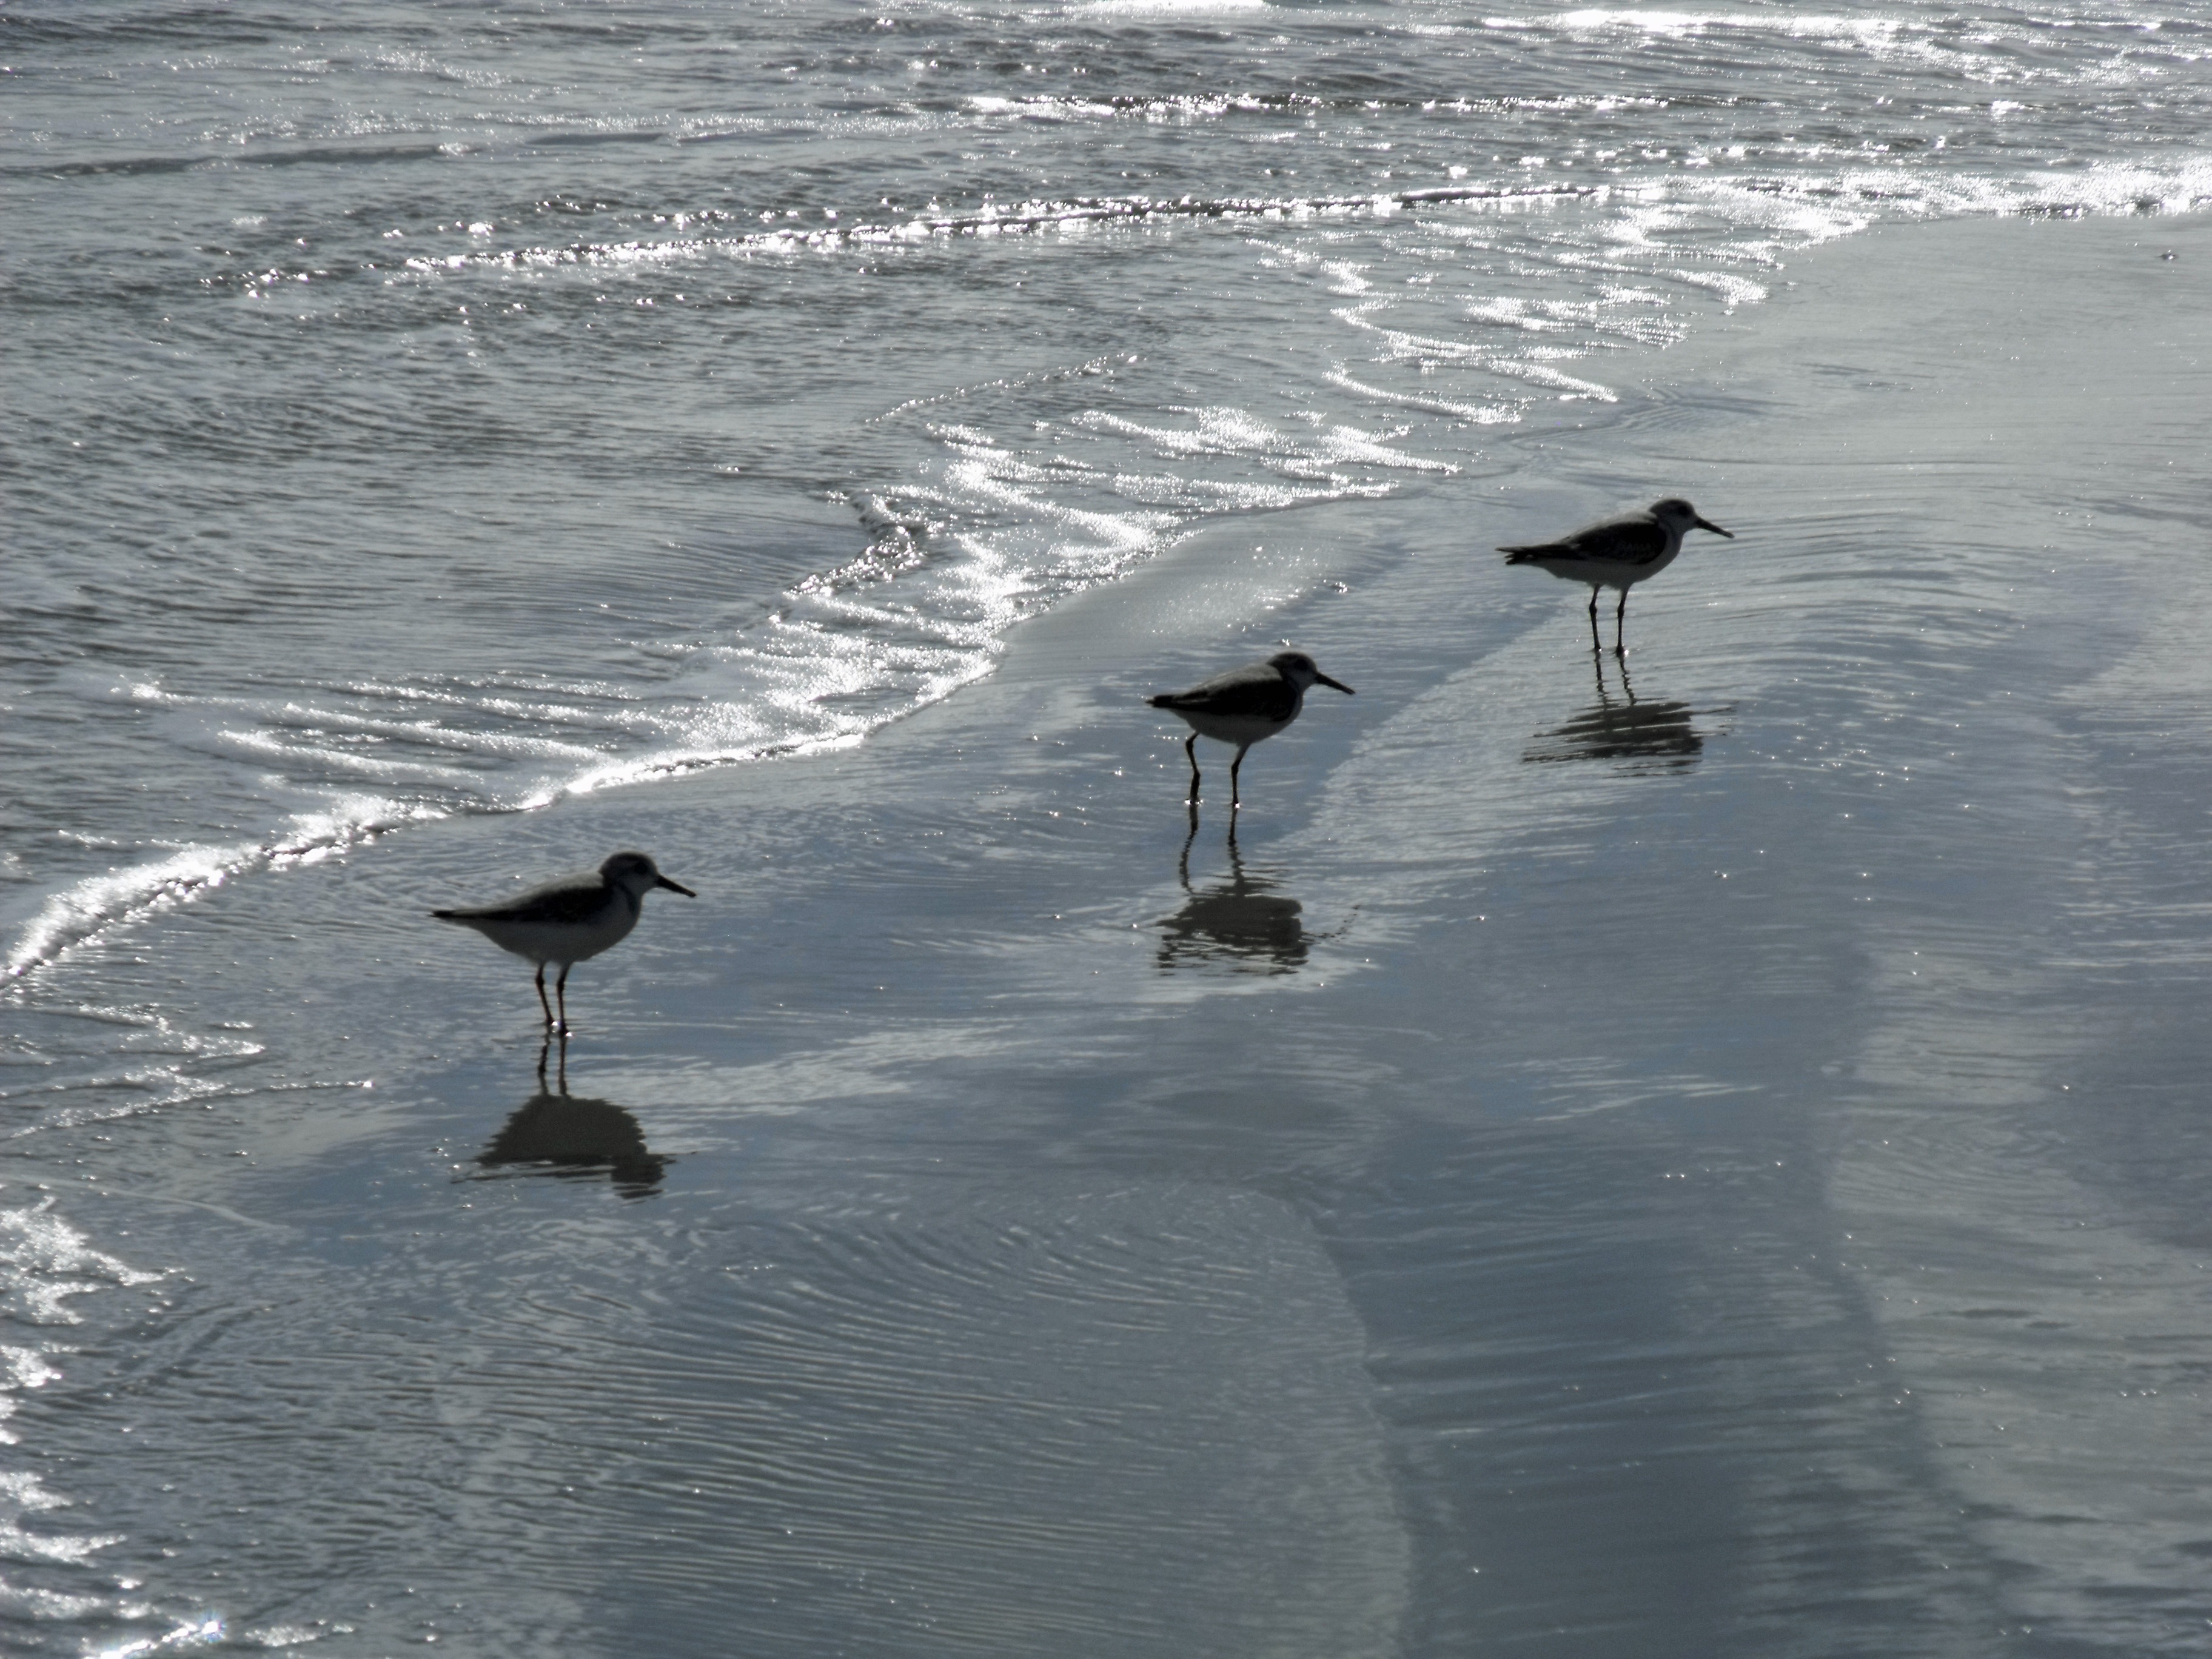
beach, sea, coast, water, nature, sand, ocean, bird, shore, wave, coastline, arctic, shorebird, marine mammal, beach birds